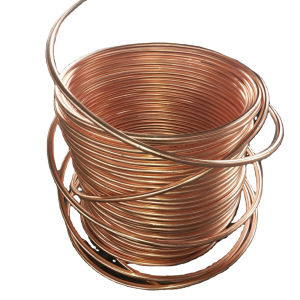
Label: trash